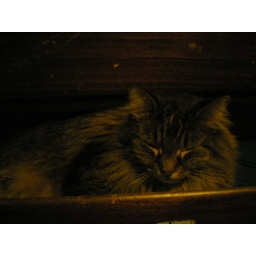
it's my cat in a box. . .my cat in a box, girl